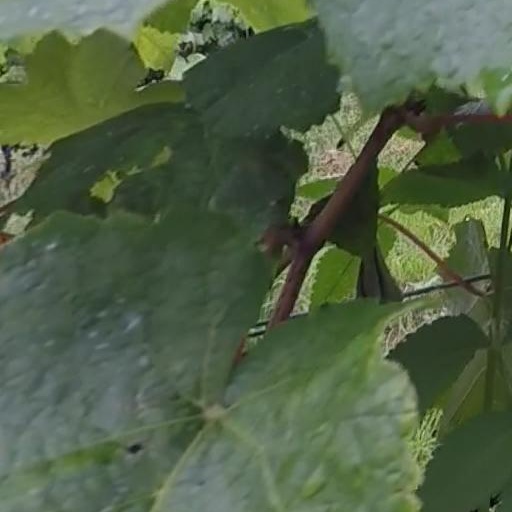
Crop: grape